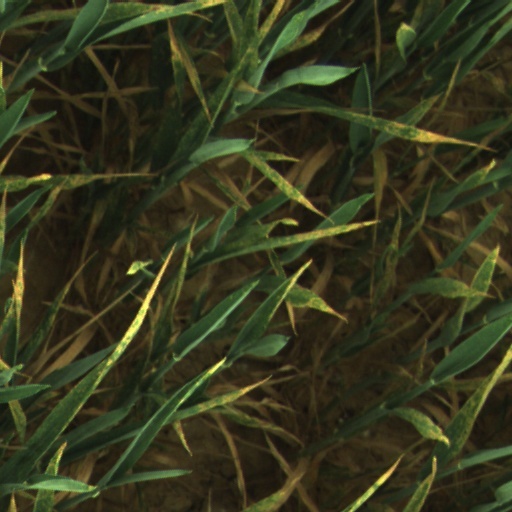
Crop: wheat